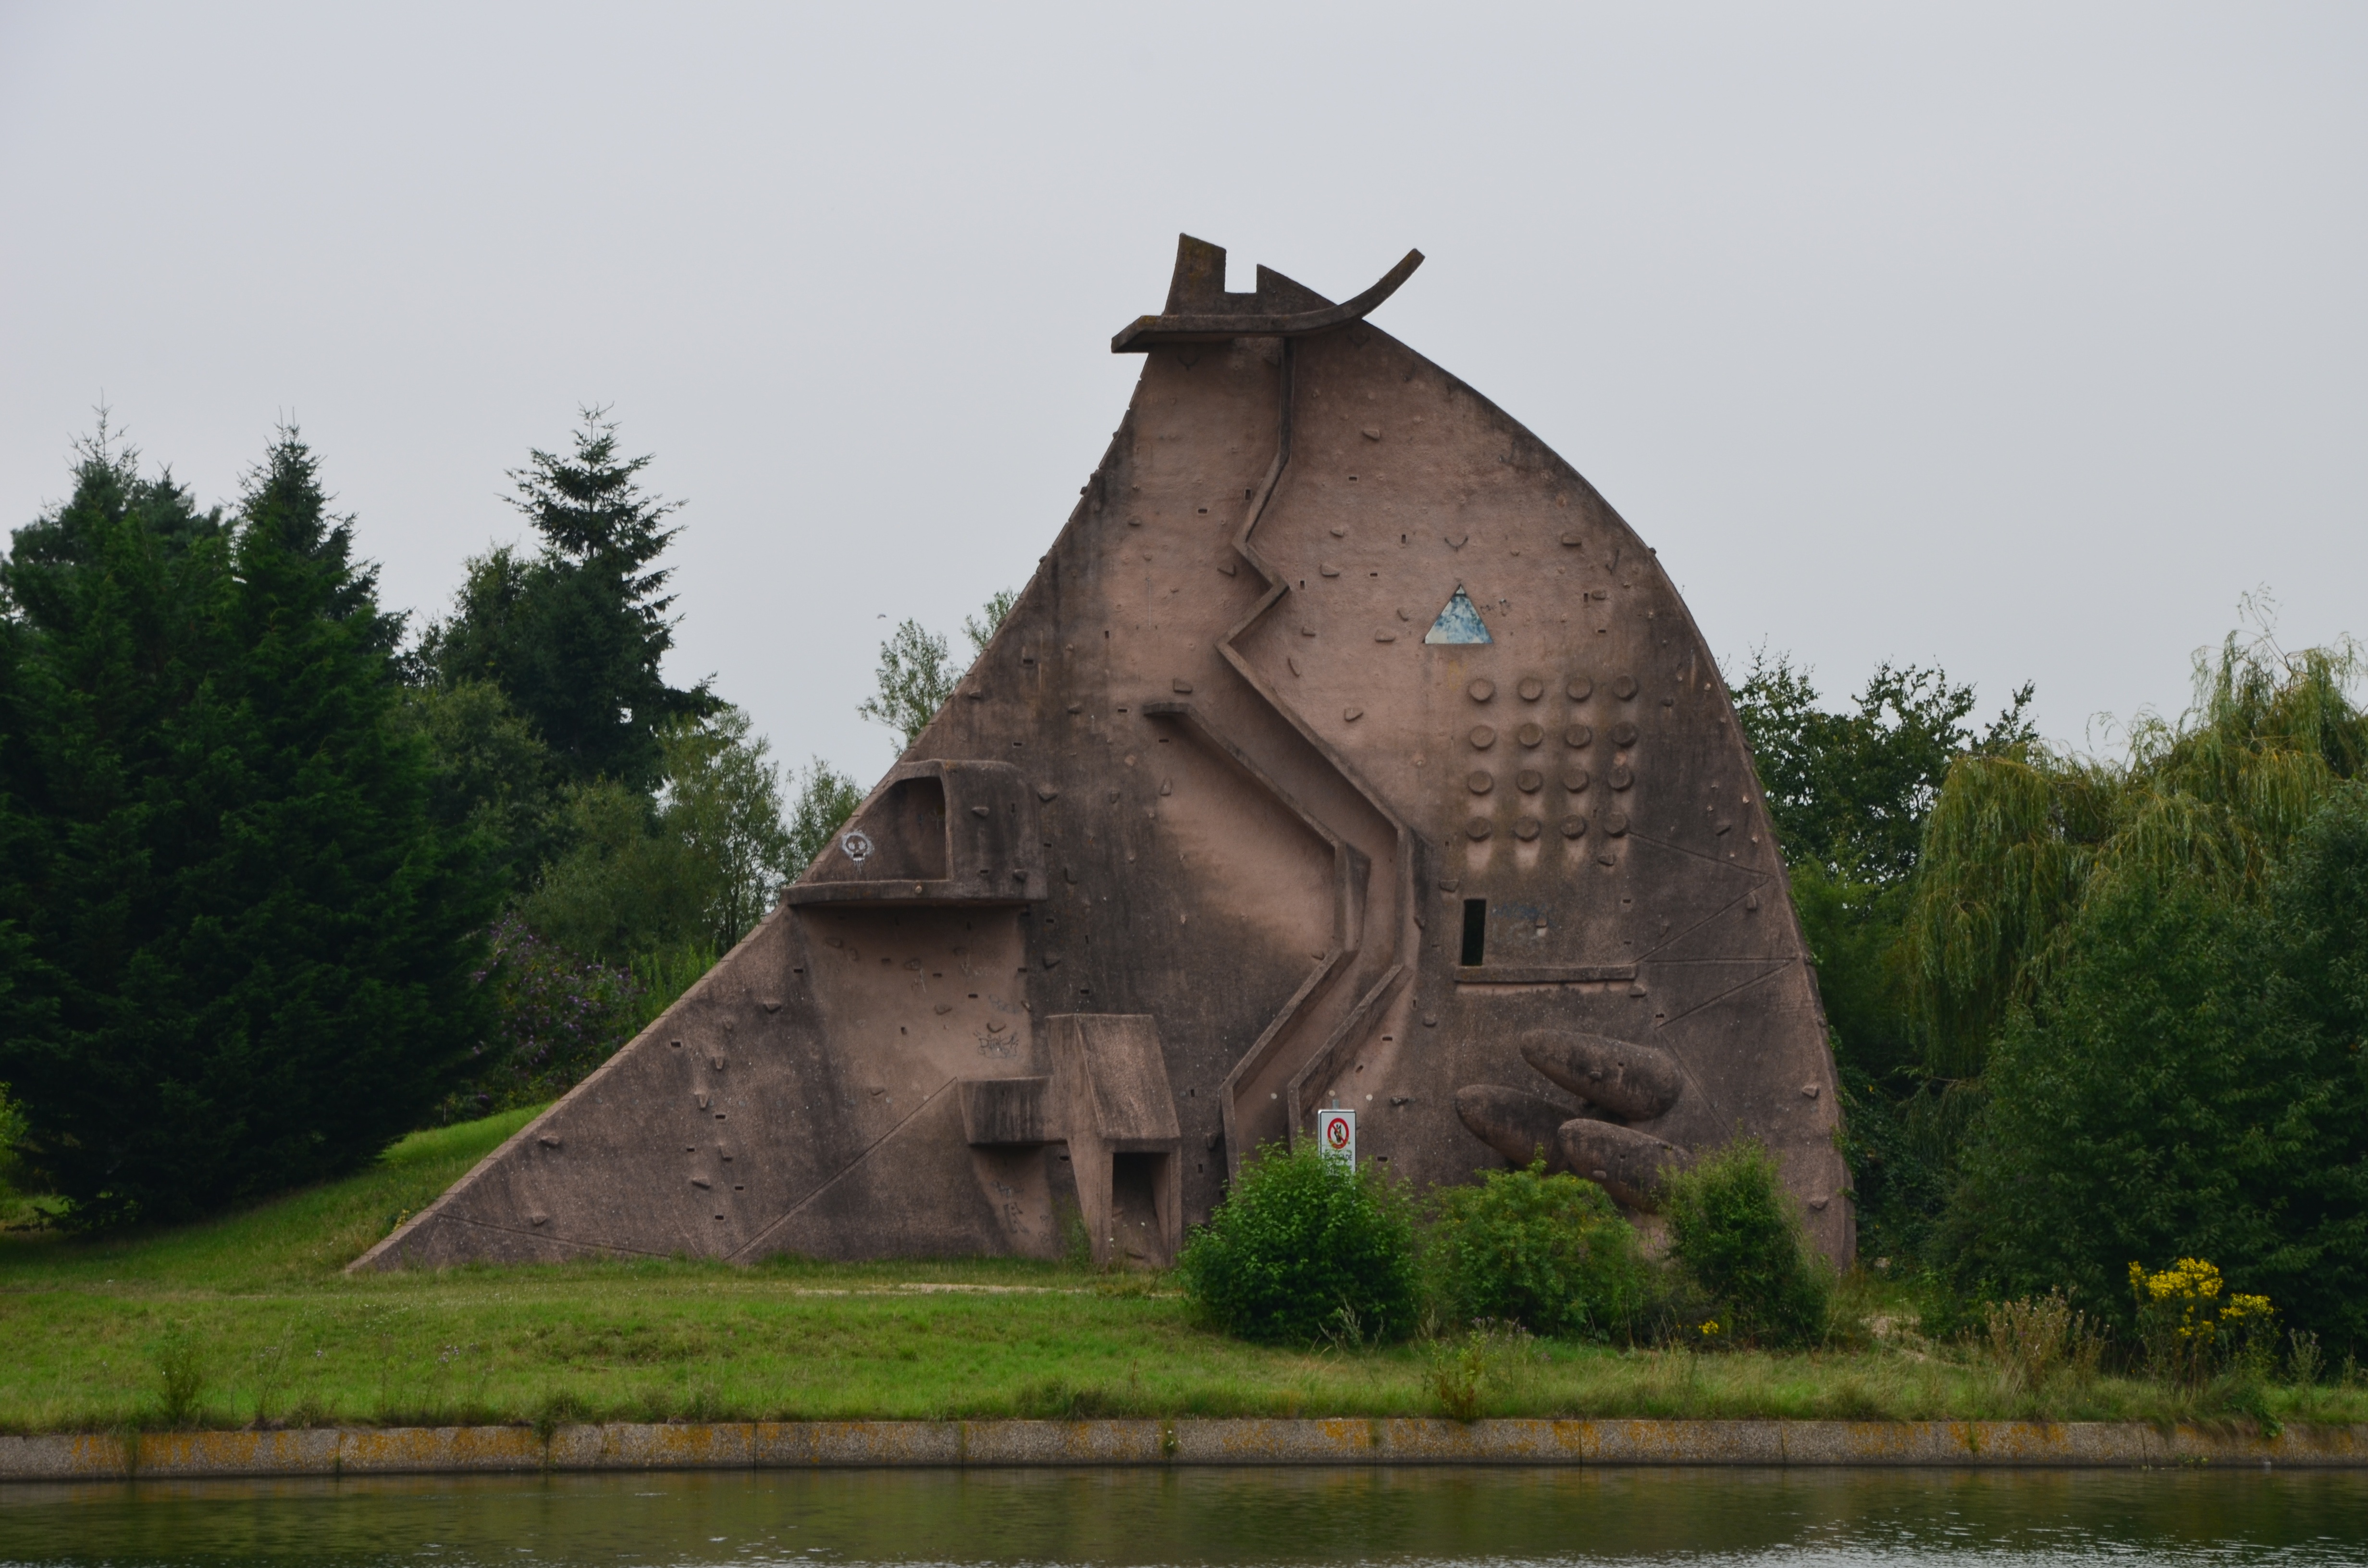
building, chateau, monument, france, climbing, waterway, parkour, rural area, dame du lac, lisses